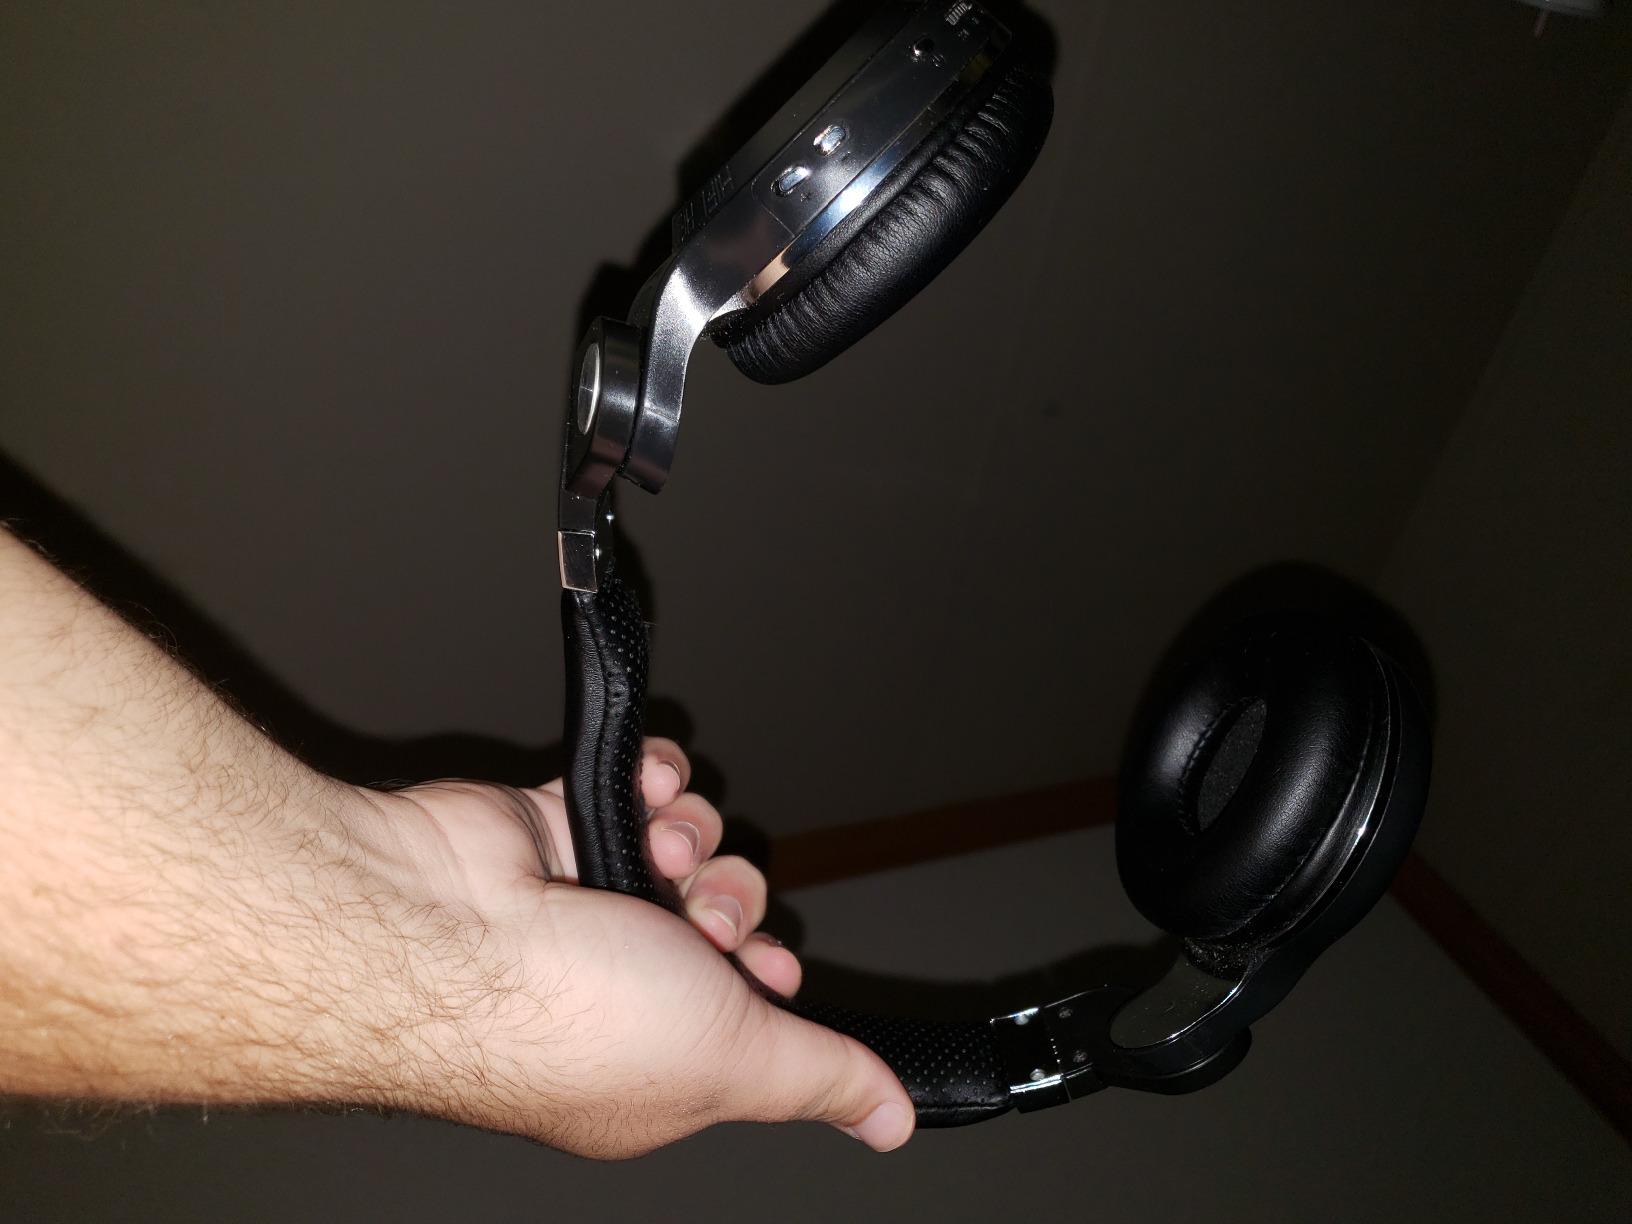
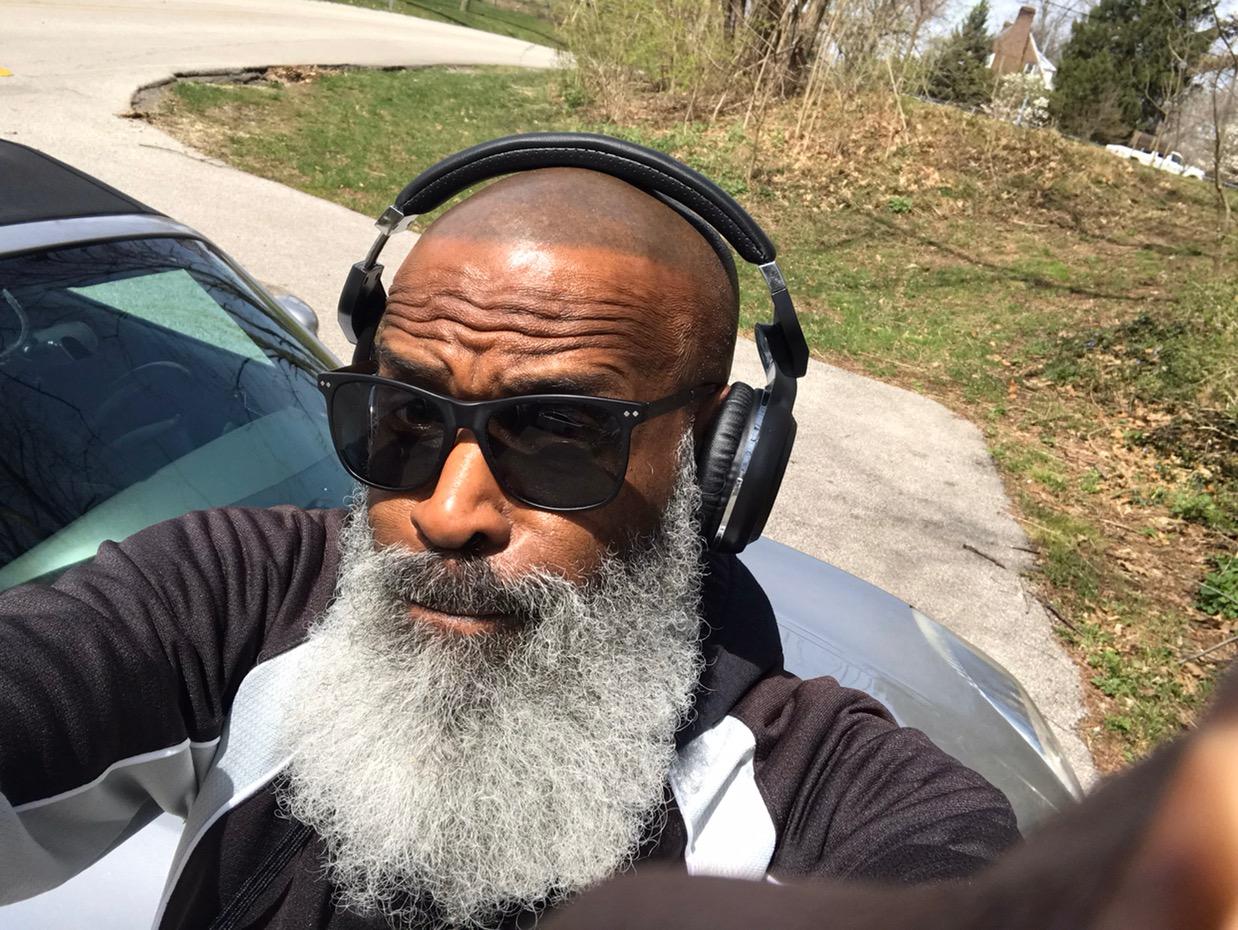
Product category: headphones
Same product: yes